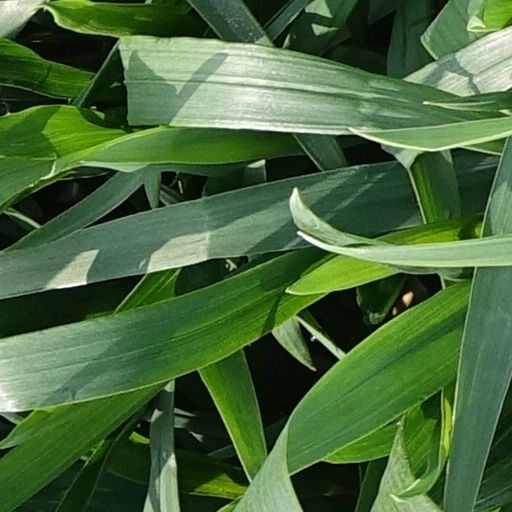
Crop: wheat